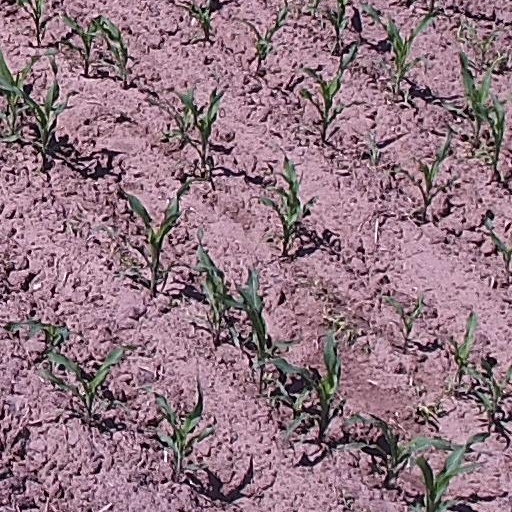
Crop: maize; corn